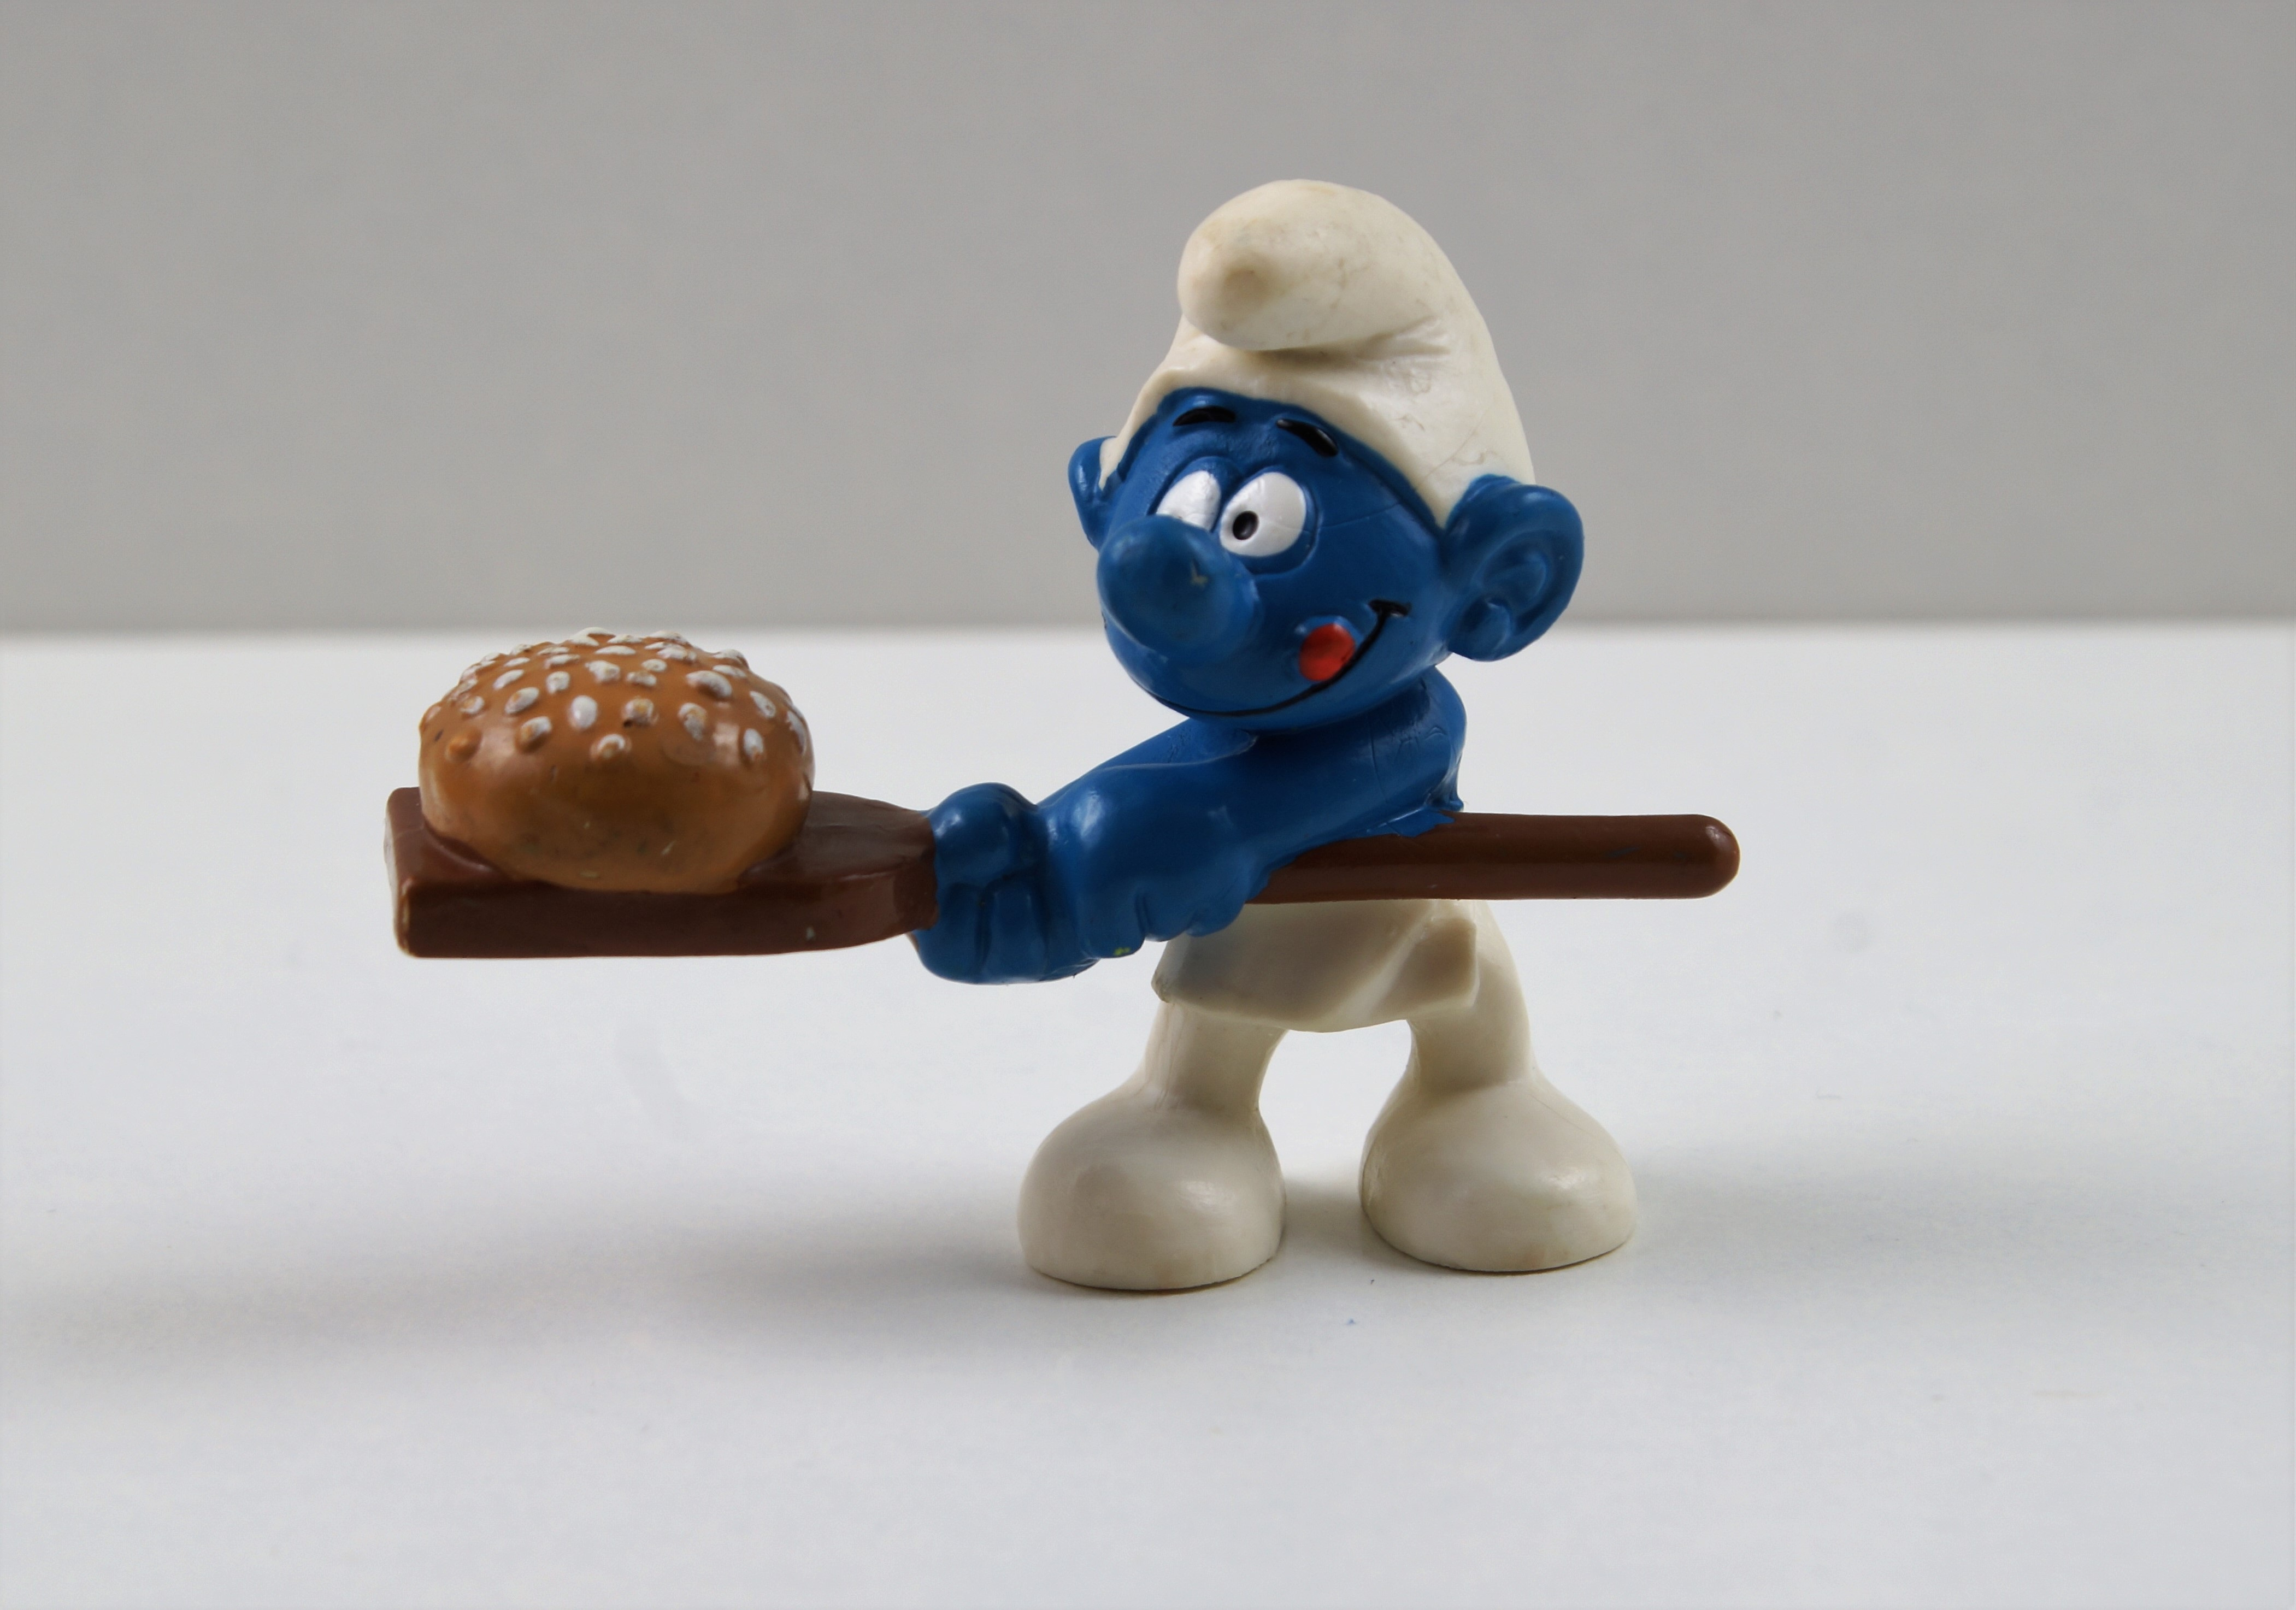
decoration, blue, toy, bread, bakery, miniature, figure, figurine, baker, toys, action figure, smurfs, collect, smurf, baker smurf